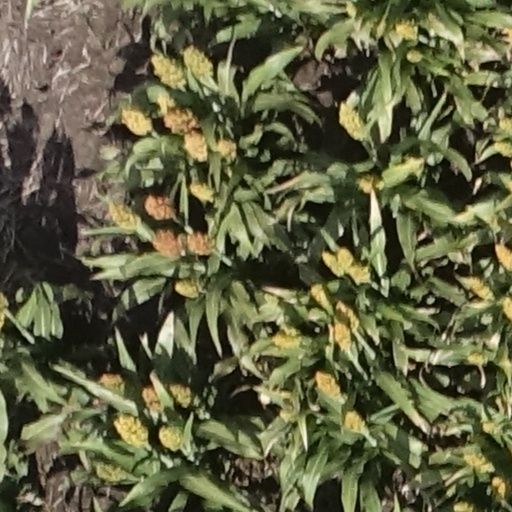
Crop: sorghum